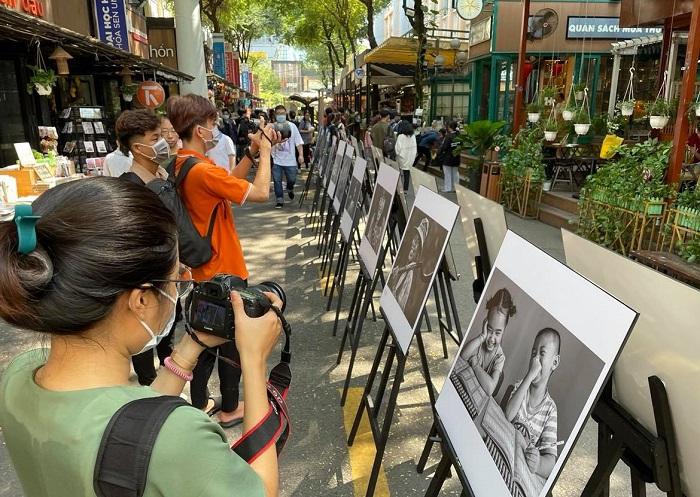
bạn nữ mặc áo xanh lá đang chụp ảnh